Tadeusz Gajcy

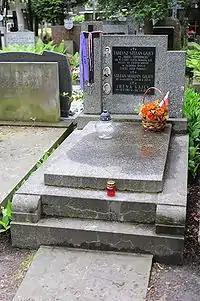
Grave of Gajcy at Powązki Military Cemetery

Tadeusz Stefan Gajcy (8 February 1922 – 16 August 1944) was a Polish poet, playwright, editor-in-chief of the "Sztuka i Naród" (Art and Nation) periodical, member of the Confederation of the Nation, soldier of the Home Army.